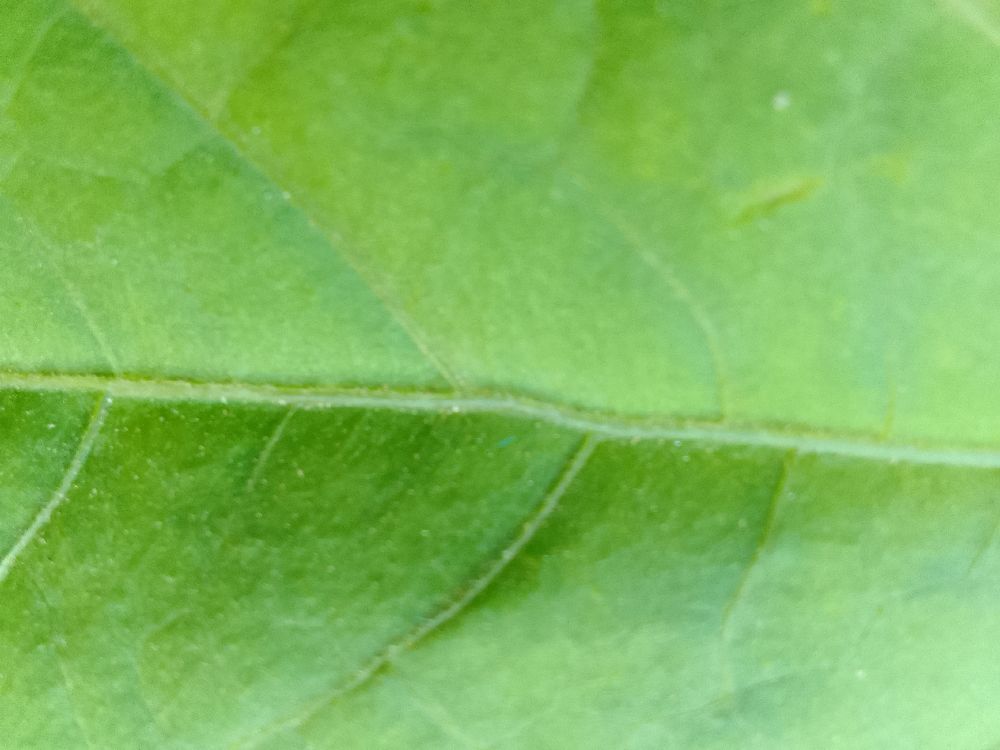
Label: healthy